Sponsor (film)

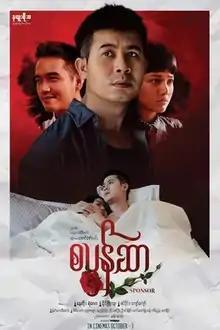
Film Poster

Sponsor is a 2019 Burmese drama film, directed by Aung Zaw Lin starring Nay Toe, Paing Phyo Thu, Zin Wine, Myat Kay Thi Aung and Ye Lay. The film, produced by New Phoe Wa Film Production premiered in Myanmar on October 3, 2019.